Bernstorffsvej

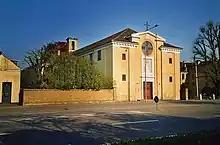
St. Theresa's Church

In the late 18th and 19th century, along with the road that originated in the old farms, several of the properties were converted into country houses. One such property, Rygaard, was acquired by a Roman Catholic school in 1930, which is now known as Rygaards International School. The old main wing, designed by Vilhelm Tvede, dates back to 1886. The north wing was replaced by St. Theresa's Church (No. 56) in 1930. The church was designed by Alf Cock-Clausen, who also replaced Rygaard's south wing with a new building, containing classrooms for the school.